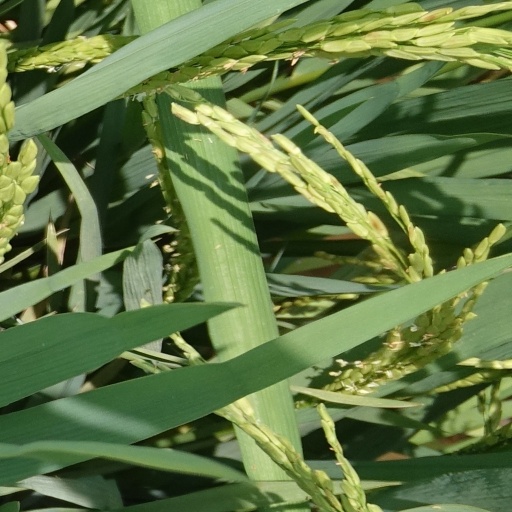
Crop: rice